Melaleuca squarrosa

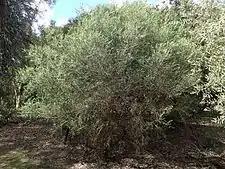
Habit in the Australian National Botanic Gardens

"Melaleuca squarrosa" was first formally described in 1802 by James Edward Smith in "Transactions of the Linnean Society of London" who acknowledged James Donn as follows: